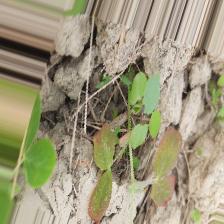
Label: Lentil Rust